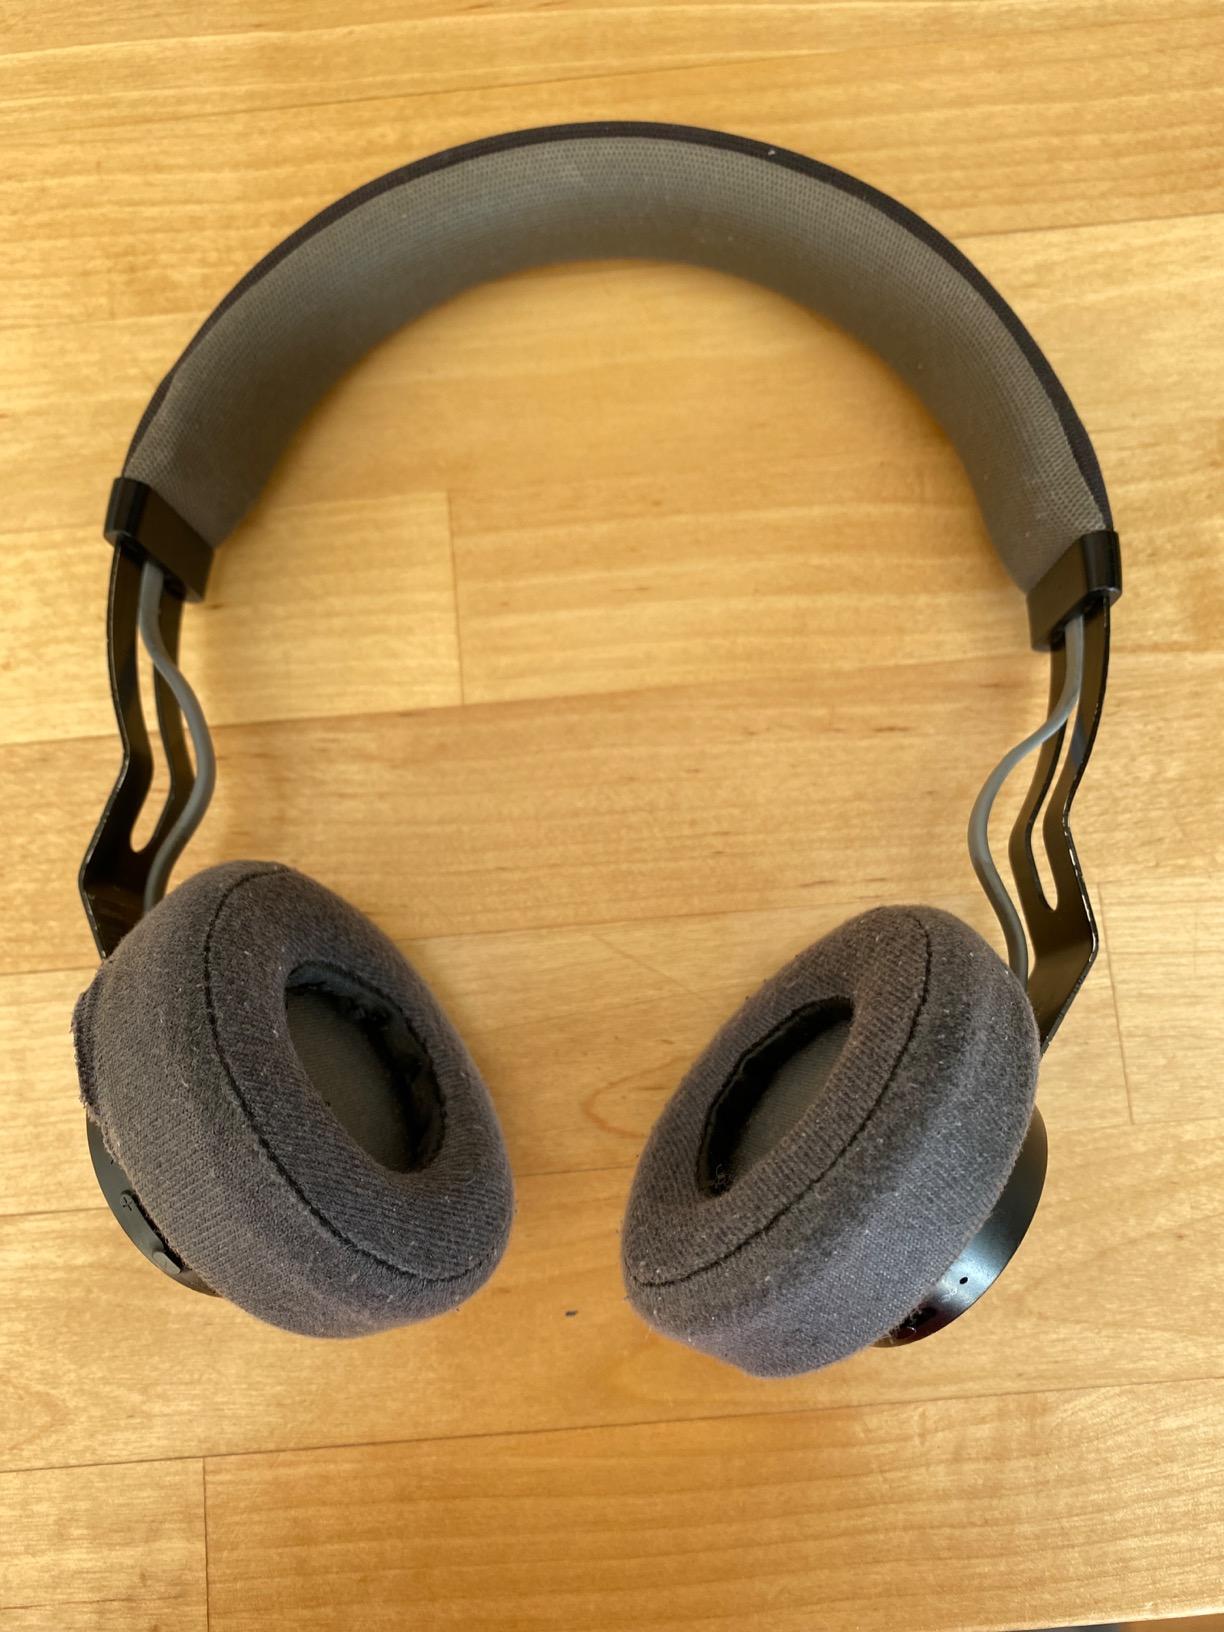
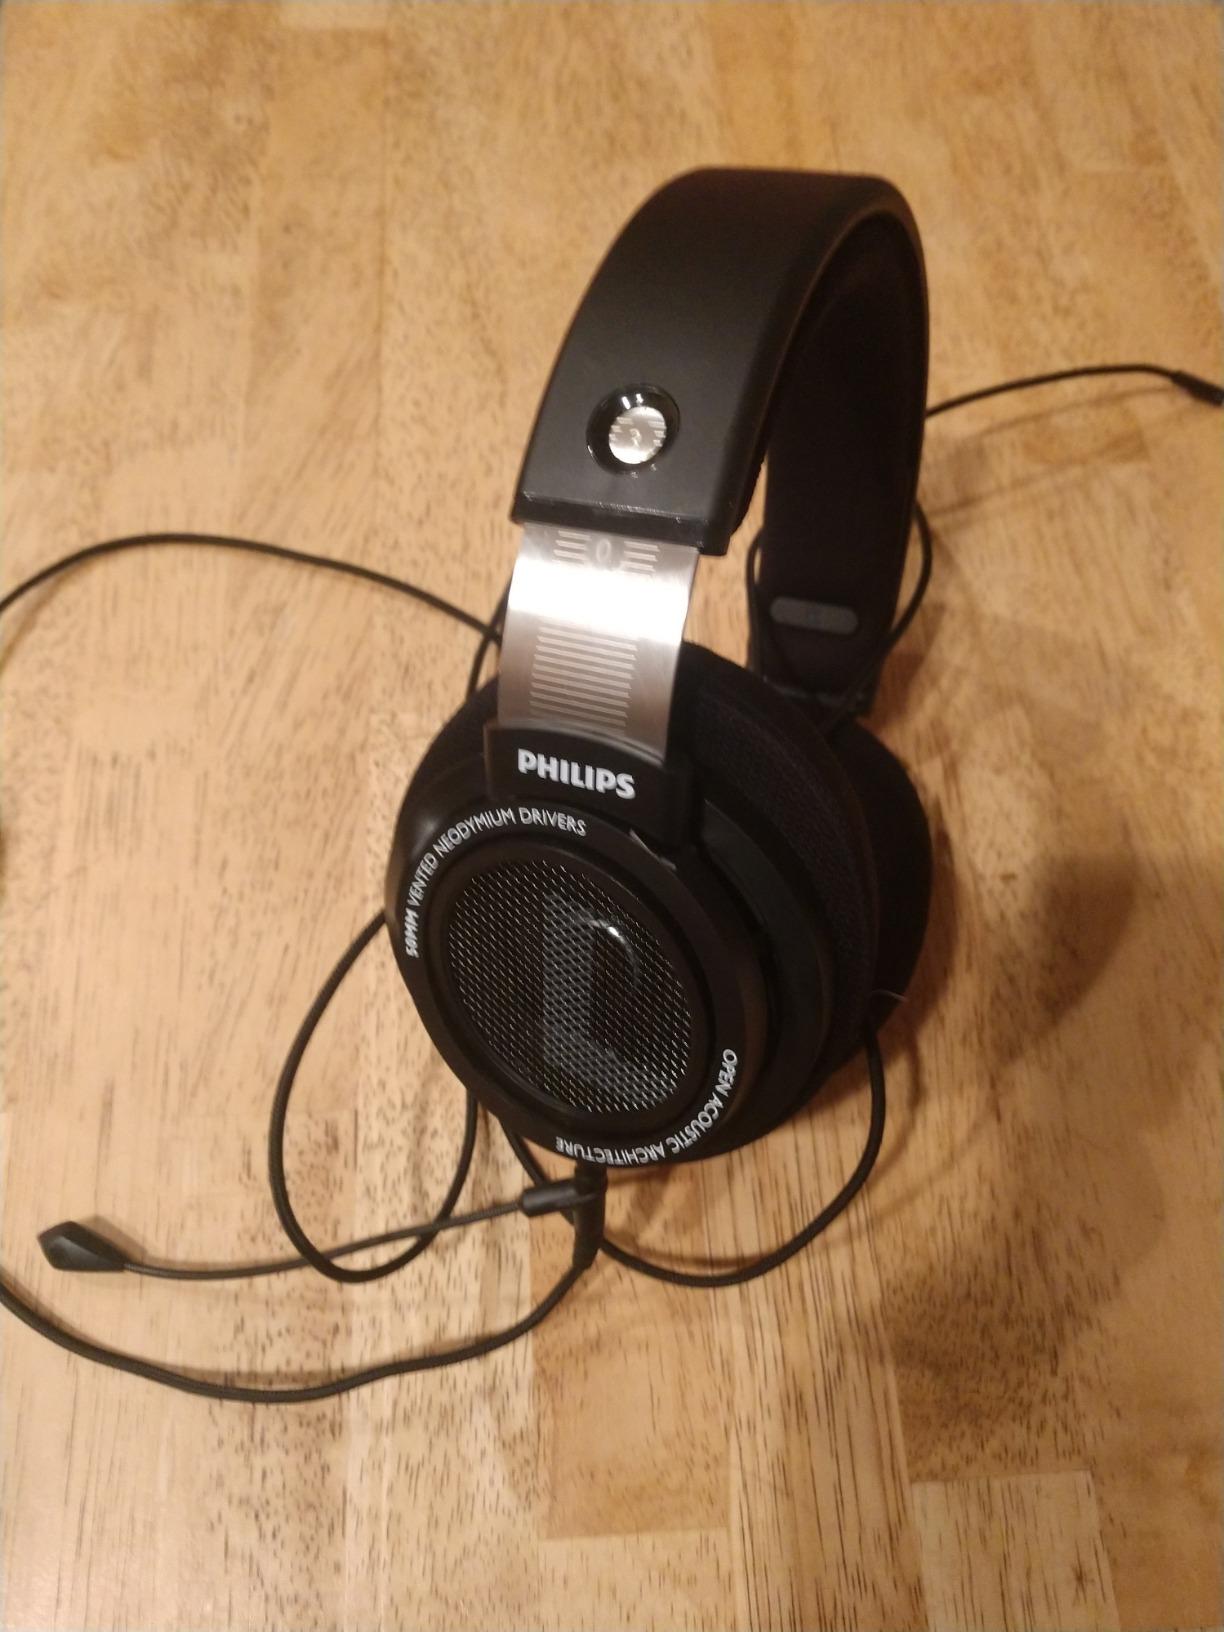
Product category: headphones
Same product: no